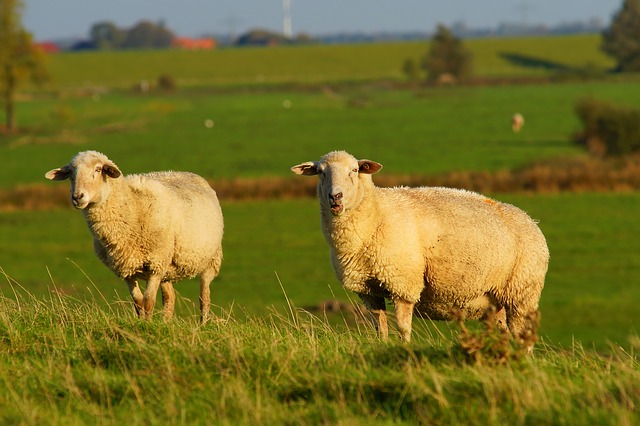
Label: sheep